Bloody Lane

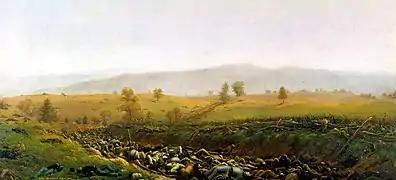
Artist's depiction of the Bloody Lane

At about 9:30 a.m., elements of Union Maj. Gen. Edwin V. Sumner's II Corps, primarily the divisions of Brigadier Generals William H. French and Israel B. Richardson, advanced toward the lane. The brigade of Brig. Gen. Max Weber led the advance, chasing Rebel skirmishers out of the buildings belonging to local farmer William Roulette before moving on to a low ridge running along the front of the Sunken Road. The troops received the order to fix bayonets and charge over meadows and plowed fields without cover. Confederate defenders unloaded several volleys, and in five minutes Weber's brigade suffered more than 450 casualties. The Federal troops broke and fell back over the crest, where they rallied and returned fire.